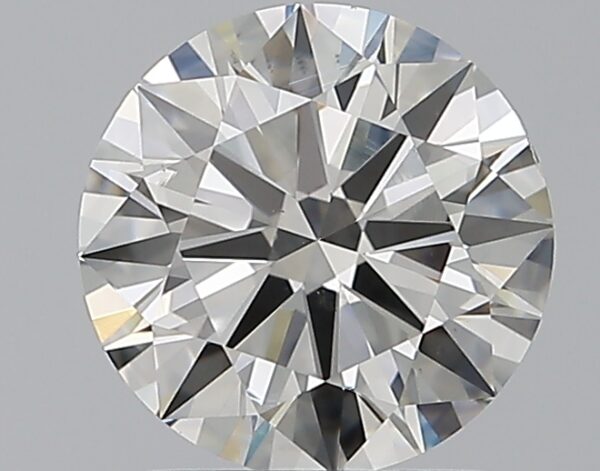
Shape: round
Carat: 1.5
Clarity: VS2
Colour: I
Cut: EX
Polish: EX
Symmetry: EX
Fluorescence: N
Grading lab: GIA
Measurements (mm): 7.38 x 7.42 x 4.44